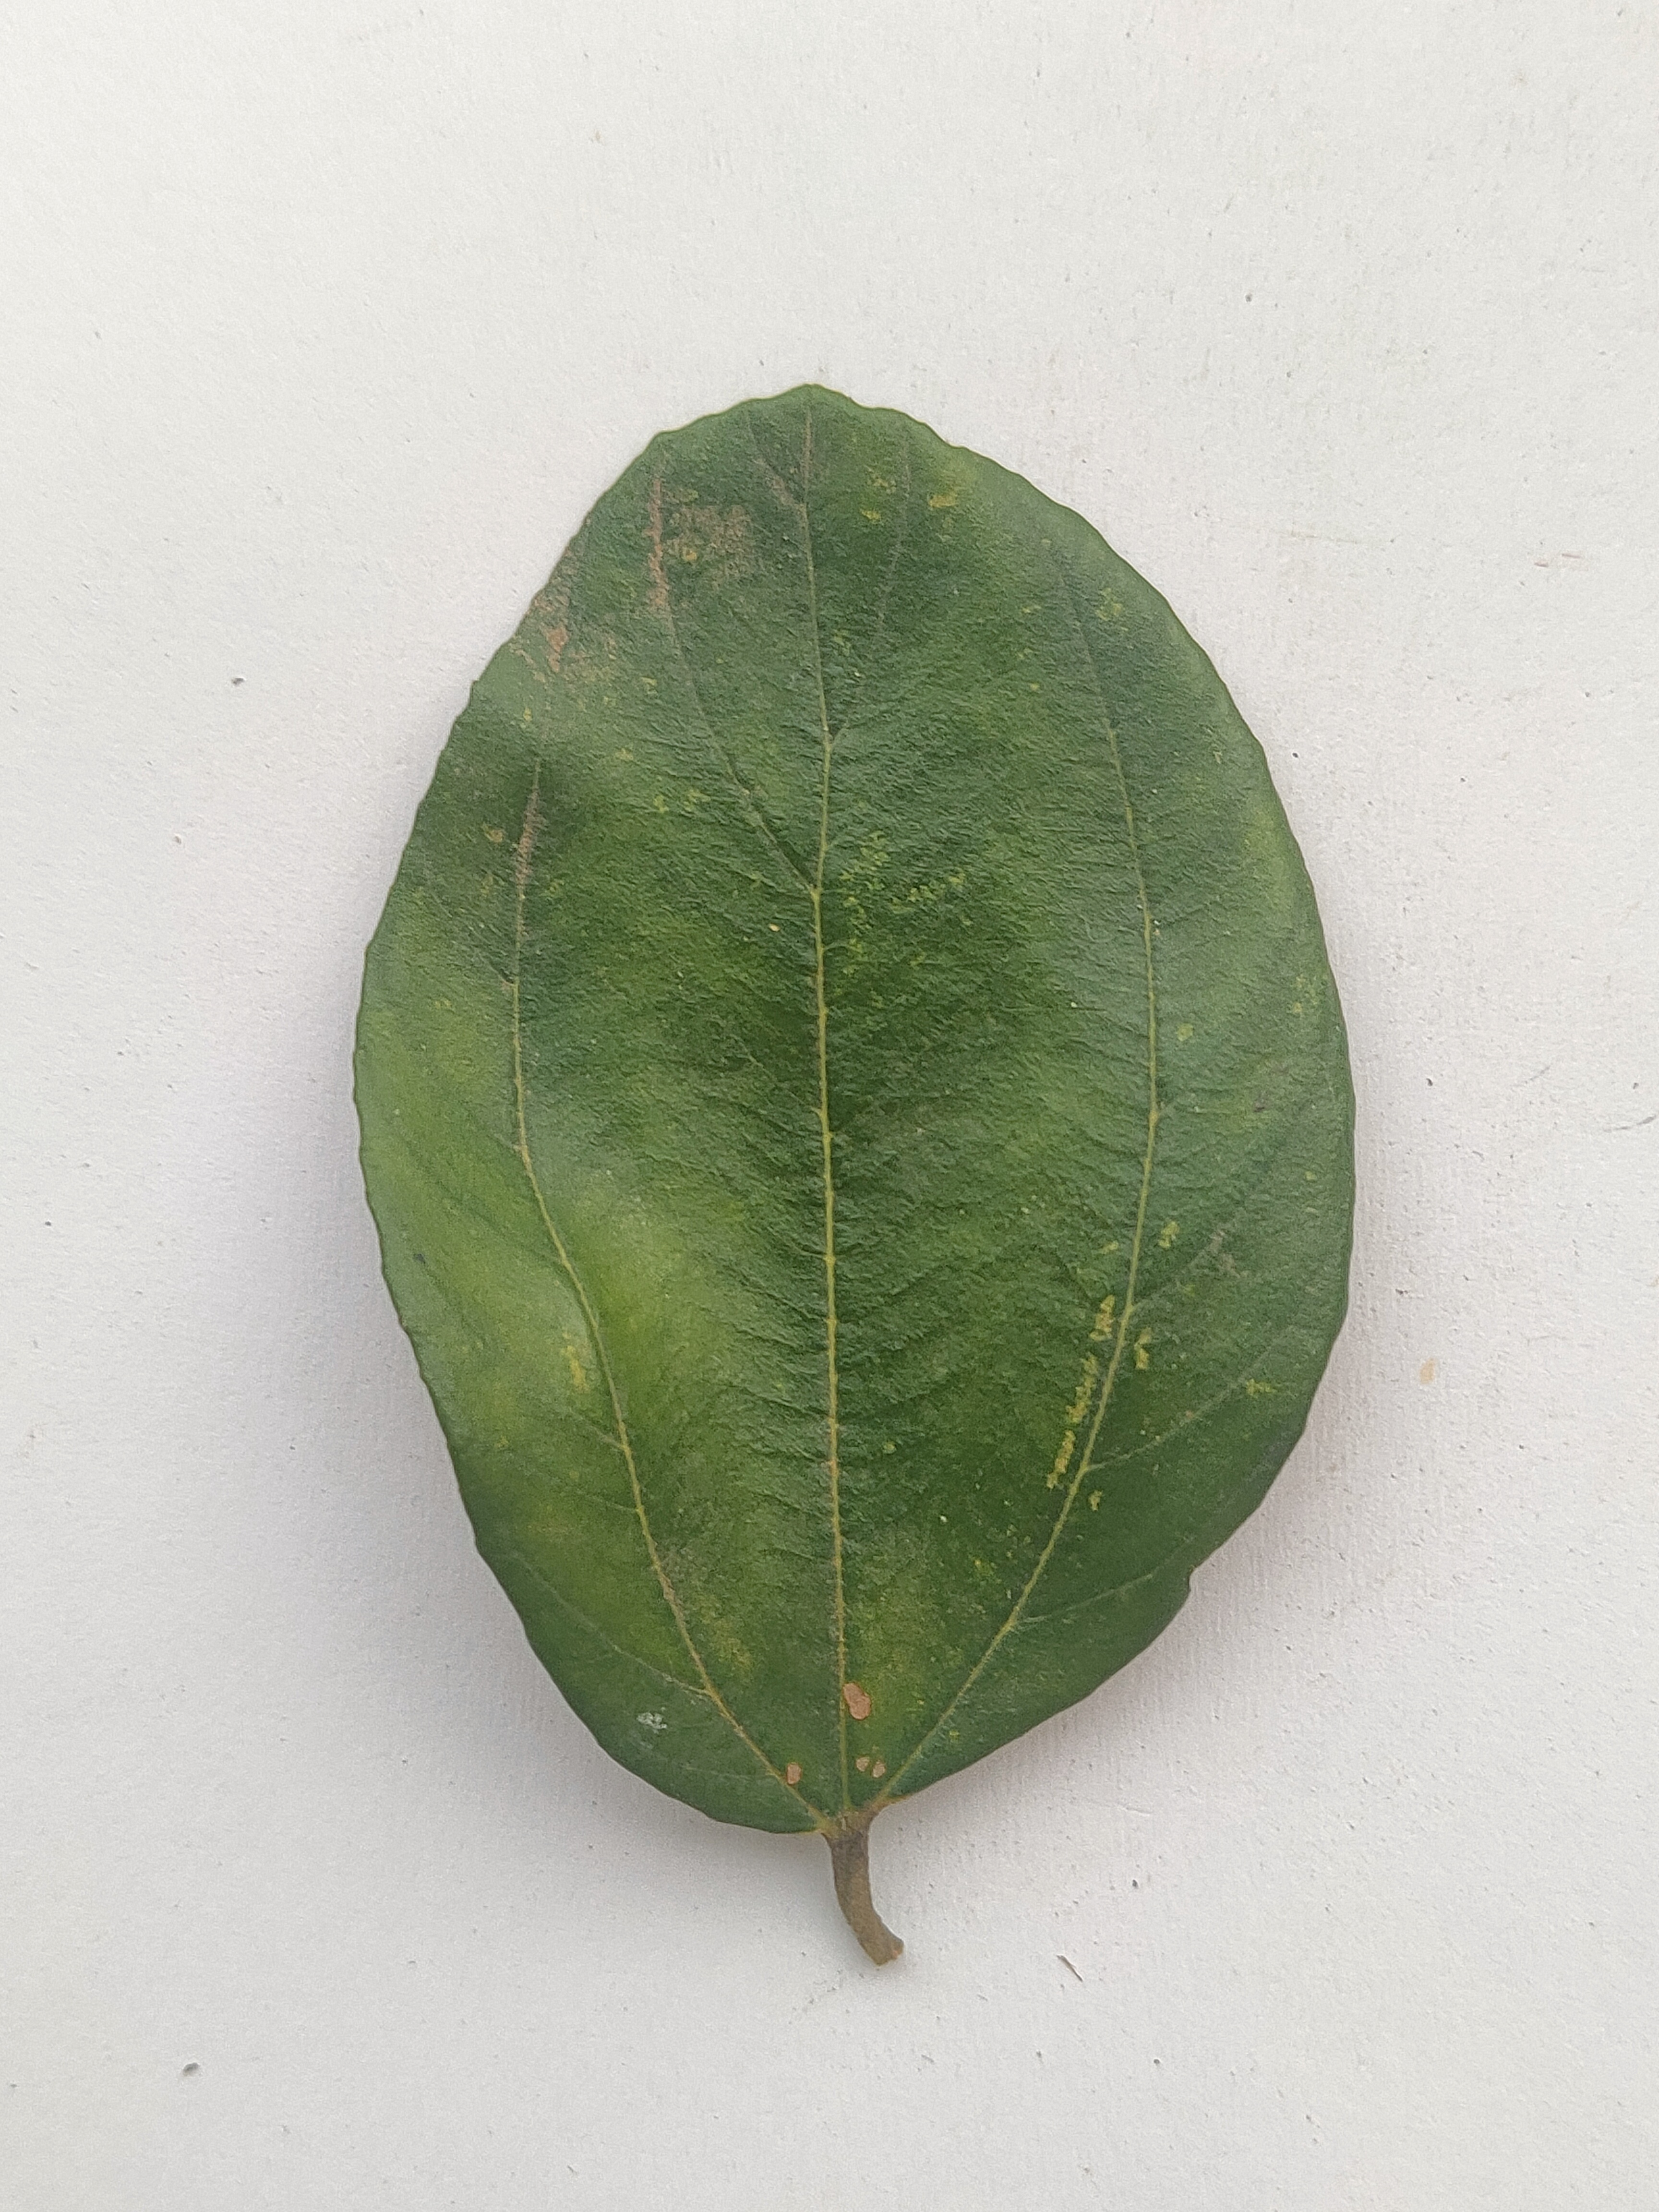
Leaf variety: Plum